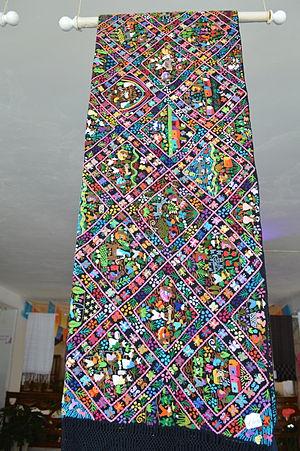
L'artisanat et les arts populaires de l'état de Michoacán est une tradition régionale mexicaine centrée sur l'État de Michoacán, au centre-ouest du Mexique. Ses origines remontent à l'Empire Purépecha, puis aux efforts de Vasco de Quiroga pour organiser et promouvoir le commerce et l'artisanat dans ce qui est aujourd'hui le nord et le nord-est de l'État. L'État dispose d'une grande variété de plus de trente métiers, dont les plus importants sont le travail du bois, de la céramique et du textile. Certains sont plus particuliers à l'État, comme la création d'images religieuses à partir de pâte de tiges de maïs et d'un type de mosaïque faite de paille de blé teintée sur un carton ciré. Bien qu'il existe un soutien aux artisans sous forme de concours, de foires et de marques collectives pour certaines marchandises, l'artisanat du Michoacán n'a pas accès aux marchés, en particulier ceux destinés aux touristes.